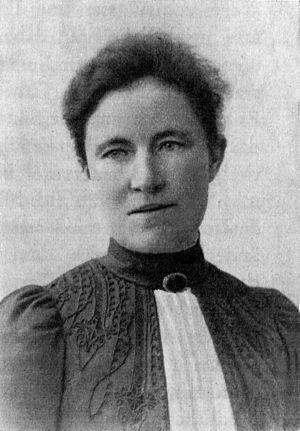
Portrait de Marcella O'Grady-Boveri en 1897
Marcella O'Grady, née à Boston le 7 octobre 1863 et décédée à Trenton le 24 octobre 1950, fut une biologiste américaine qui épousa le biologiste allemand Theodor Boveri. Leur fille unique, Margret Boveri, fut une journaliste célèbre après la guerre en Allemagne.